Lives of Style

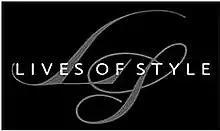
"The Best of the Best of Fashion, Runway, Beauty, and Style"

Lives of Style, is a broadcast television and newsmagazine show that features the "best of the best" celebrity style, fashion, beauty and lifestyle in the world. It airs on TV stations on the West Coast of the United States.